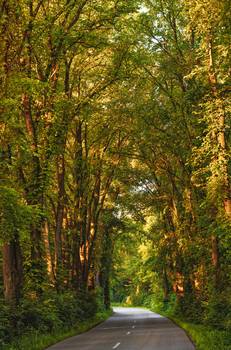
Label: No Watermark